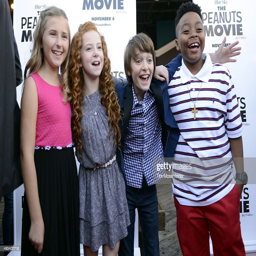
person , actor , people attend the premiere .